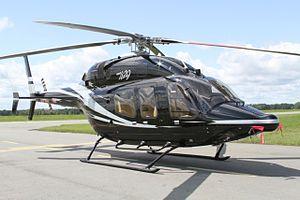
Le Bell 429 est un hélicoptère bimoteur léger construit par l'hélicoptèriste américain Bell Helicopter.